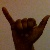
The image shows a hand gesture representing the letter 'Y' in Indian Sign Language.